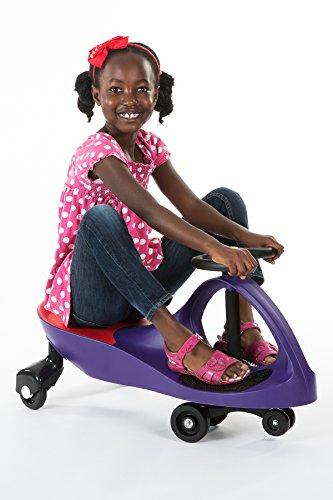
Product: The Original PlasmaCar by PlaSmart – Purple – Ride On Toy, Ages 3 yrs and Up, No batteries, gears, or pedals, Twist, Turn, Wiggle for endless fun
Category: Toys & Games | Tricycles, Scooters & Wagons | Ride-On Toys & Accessories
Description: NO BATTERIES, GEARS, OR PEDALS, the Original PlasmaCar is kid friendly; kid approved.
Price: $69.99
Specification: PackageDimensions:28x11.6x6inches|ItemWeight:7pounds|ShippingWeight:7pounds(Viewshippingratesandpolicies)|DomesticShipping:ItemcanbeshippedwithinU.S.|InternationalShipping:ThisitemcanbeshippedtoselectcountriesoutsideoftheU.S.LearnMore|ShippingAdvisory:Thisitemmustbeshippedseparatelyfromotheritemsinyourorder.Additionalshippingchargeswillnotapply.|ASIN:B000LJEKME|Itemmodelnumber:PC040|Manufacturerrecommendedage:3yearsandup